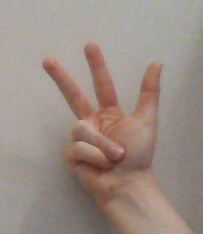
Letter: al